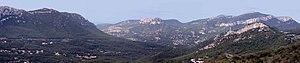
Le Revest-les-Eaux est une commune française située dans le département du Var en région Provence-Alpes-Côte d'Azur.